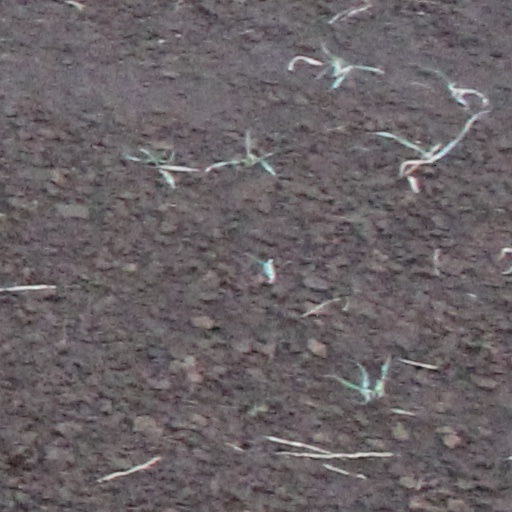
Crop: wheat